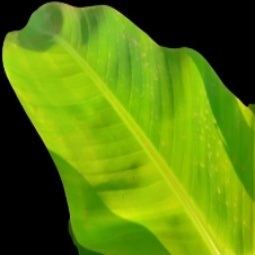
Label: Zinc